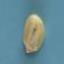
Maize quality: Good